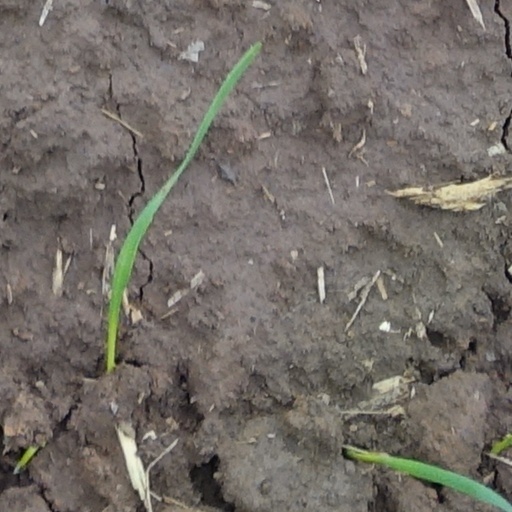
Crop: wheat